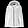
Label: Coat